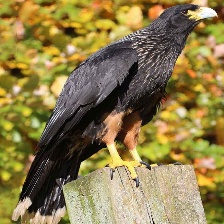
Species: STRIATED CARACARA
Scientific name: PHALCOBOENUS AUSTRALIS